Wheel of Dublin

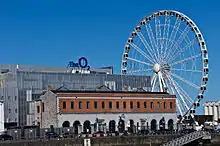
The Wheel of Dublin next to the O2 Arena (now 3Arena) in the Dublin Docklands

The Wheel of Dublin, also known as Revolver, was a transportable Ferris wheel installation in the Dublin Docklands in the North Wall area of Dublin, Ireland. Commissioned by Harry Crosbie and operated by World Tourist Attractions, it opened to the public in July 2010 and was closed and dismantled 16 months later in November 2011.